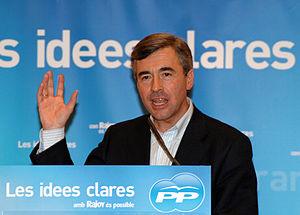
Ángel Jesús Acebes Paniagua, né le 3 juillet 1958 à Pajares de Adaja, est un homme politique espagnol, membre du Parti populaire.